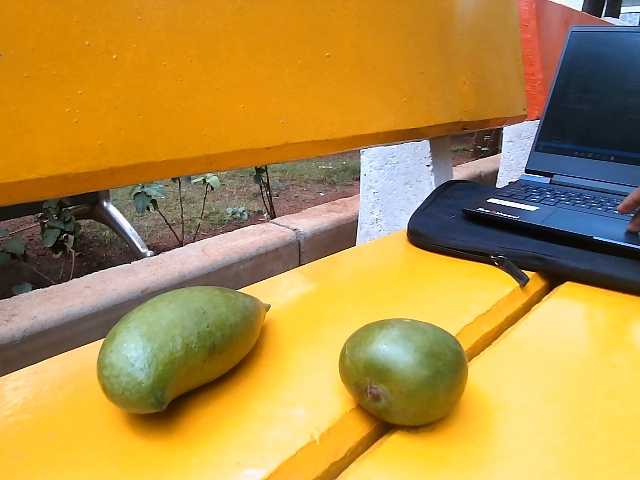
Label: Raw_Mango